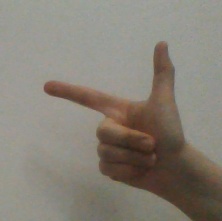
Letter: yaa